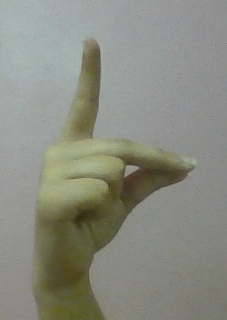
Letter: ta